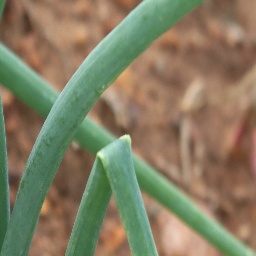
Label: healthy